Sutta Nipata

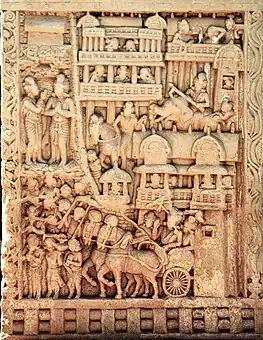
King Bimbisara with his royal cortege issuing from the city of Rajagriha to visit the Buddha.Sanchi Stupa, India.

Many of the Buddhist legends originate in the Sutta Nipata such as prediction by Asita on the birth of Siddhartha Gautama in the "Nalaka sutta" or the legendar meeting of King Bimbisara with the Buddha.